Golden Age of Piracy

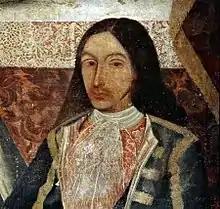
Amaro Pargo, a Spaniard who was one of the most famous corsairs of the Golden Age of Piracy

The oldest known literary mention of a "Golden Age" of piracy is from 1894, when the English journalist George Powell wrote about "What appears to have been the golden age of piracy up to the last decade of the 17th century." Powell uses the phrase while reviewing Charles Leslie's "A New and Exact History of Jamaica", then over 150 years old. Powell uses the phrase only once.